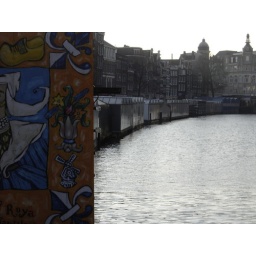
flower market in amsterdam